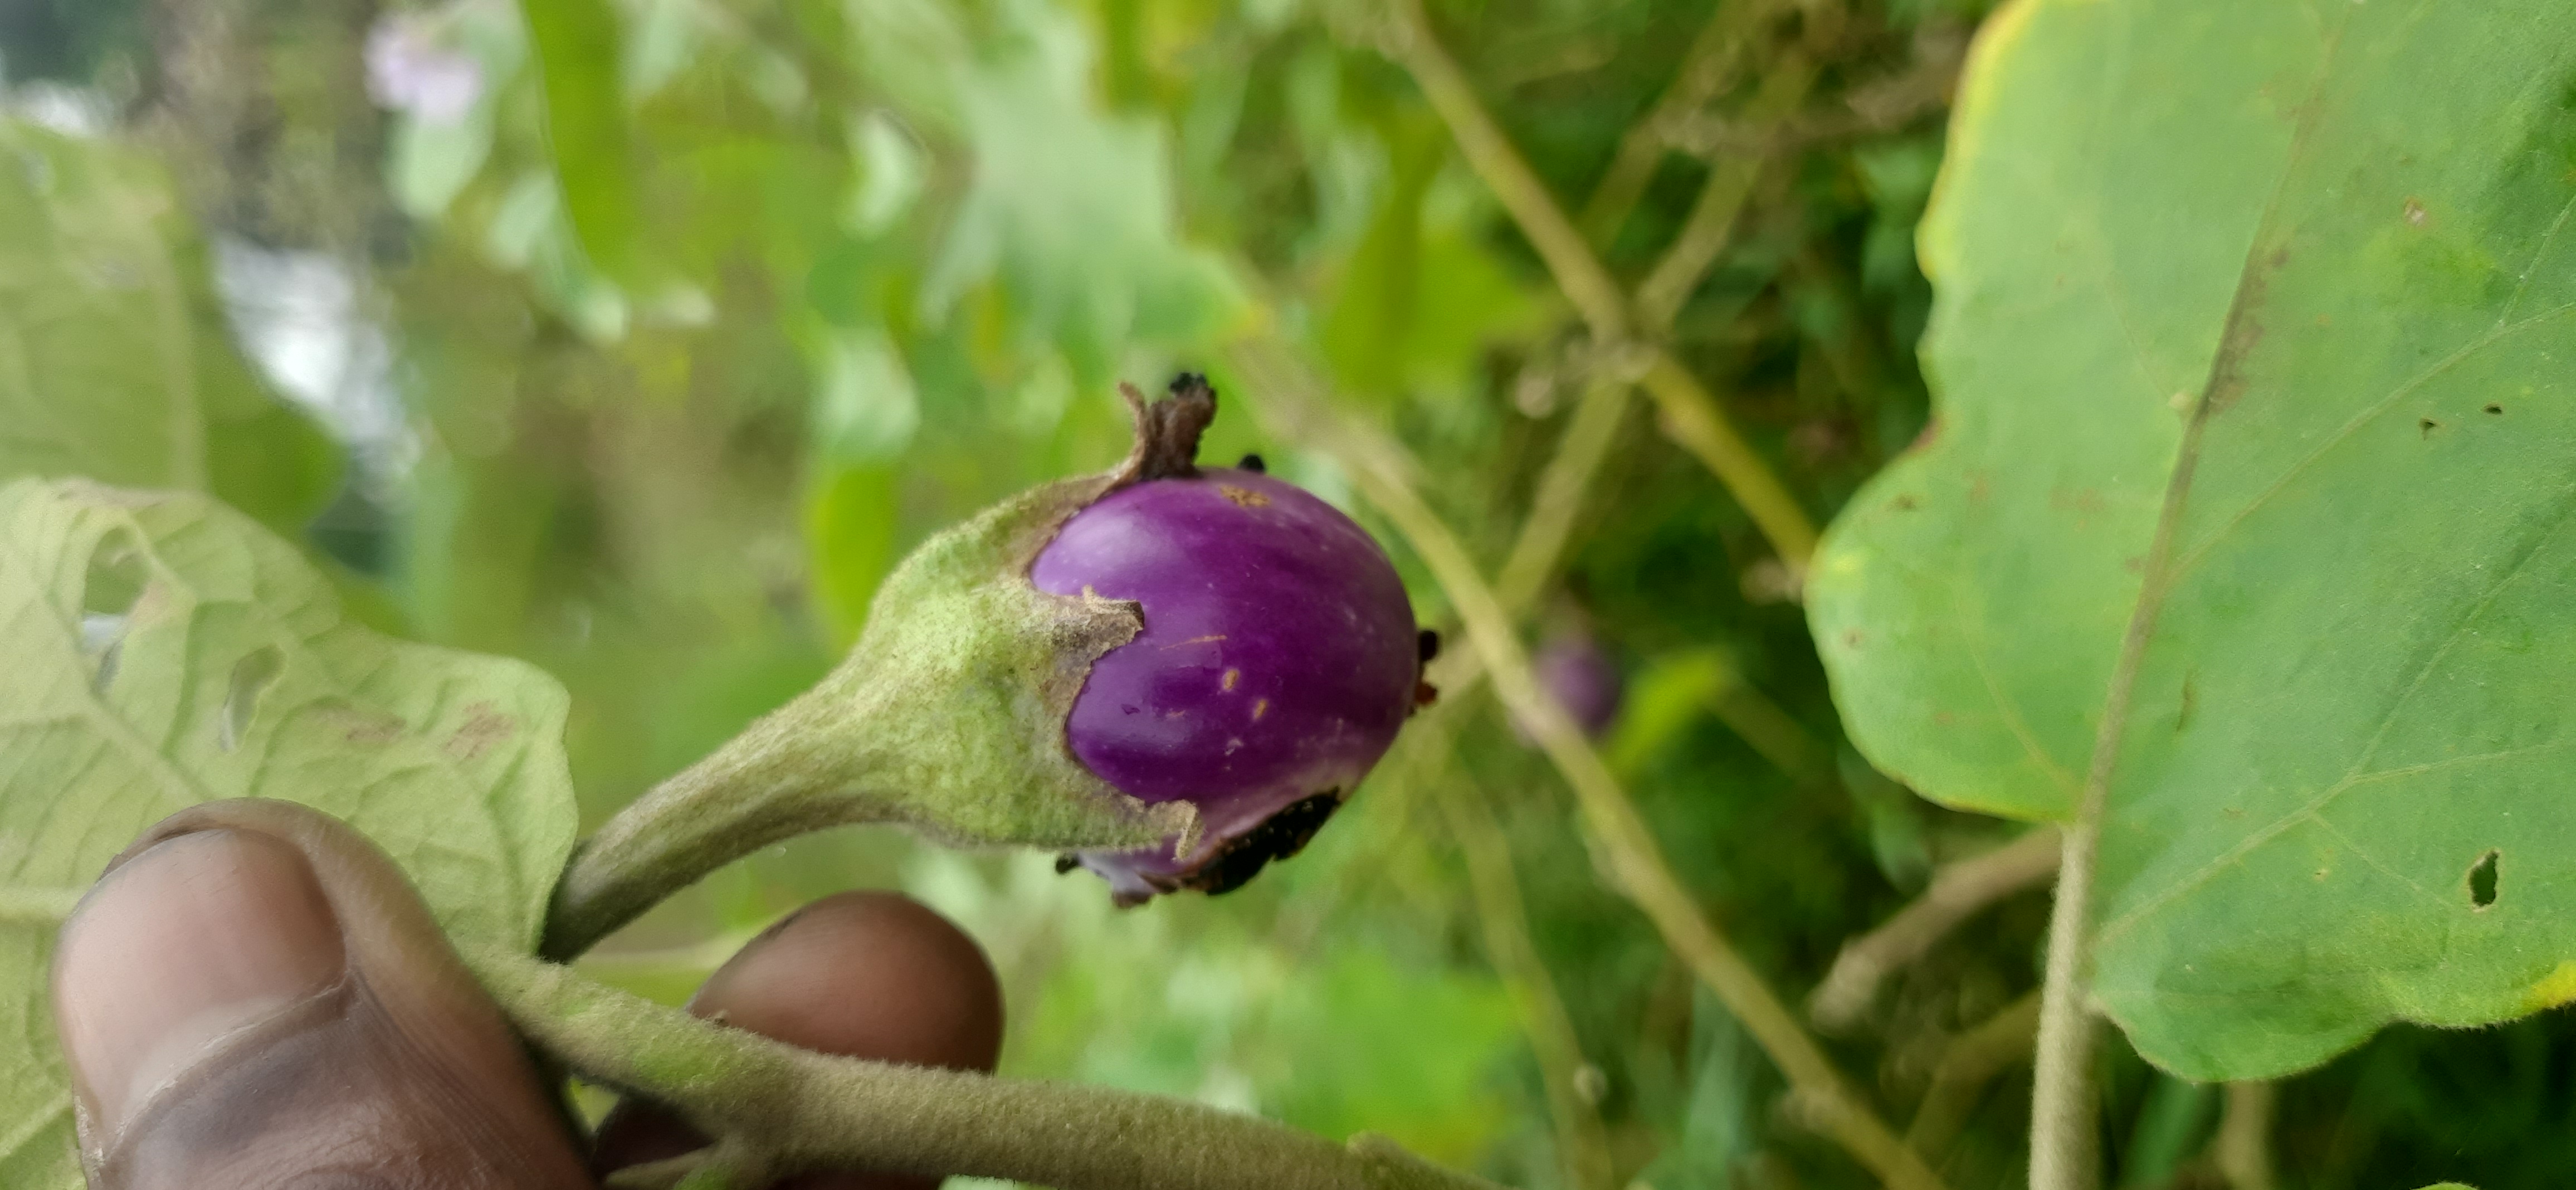
Label: Shoot and Fruit Borer